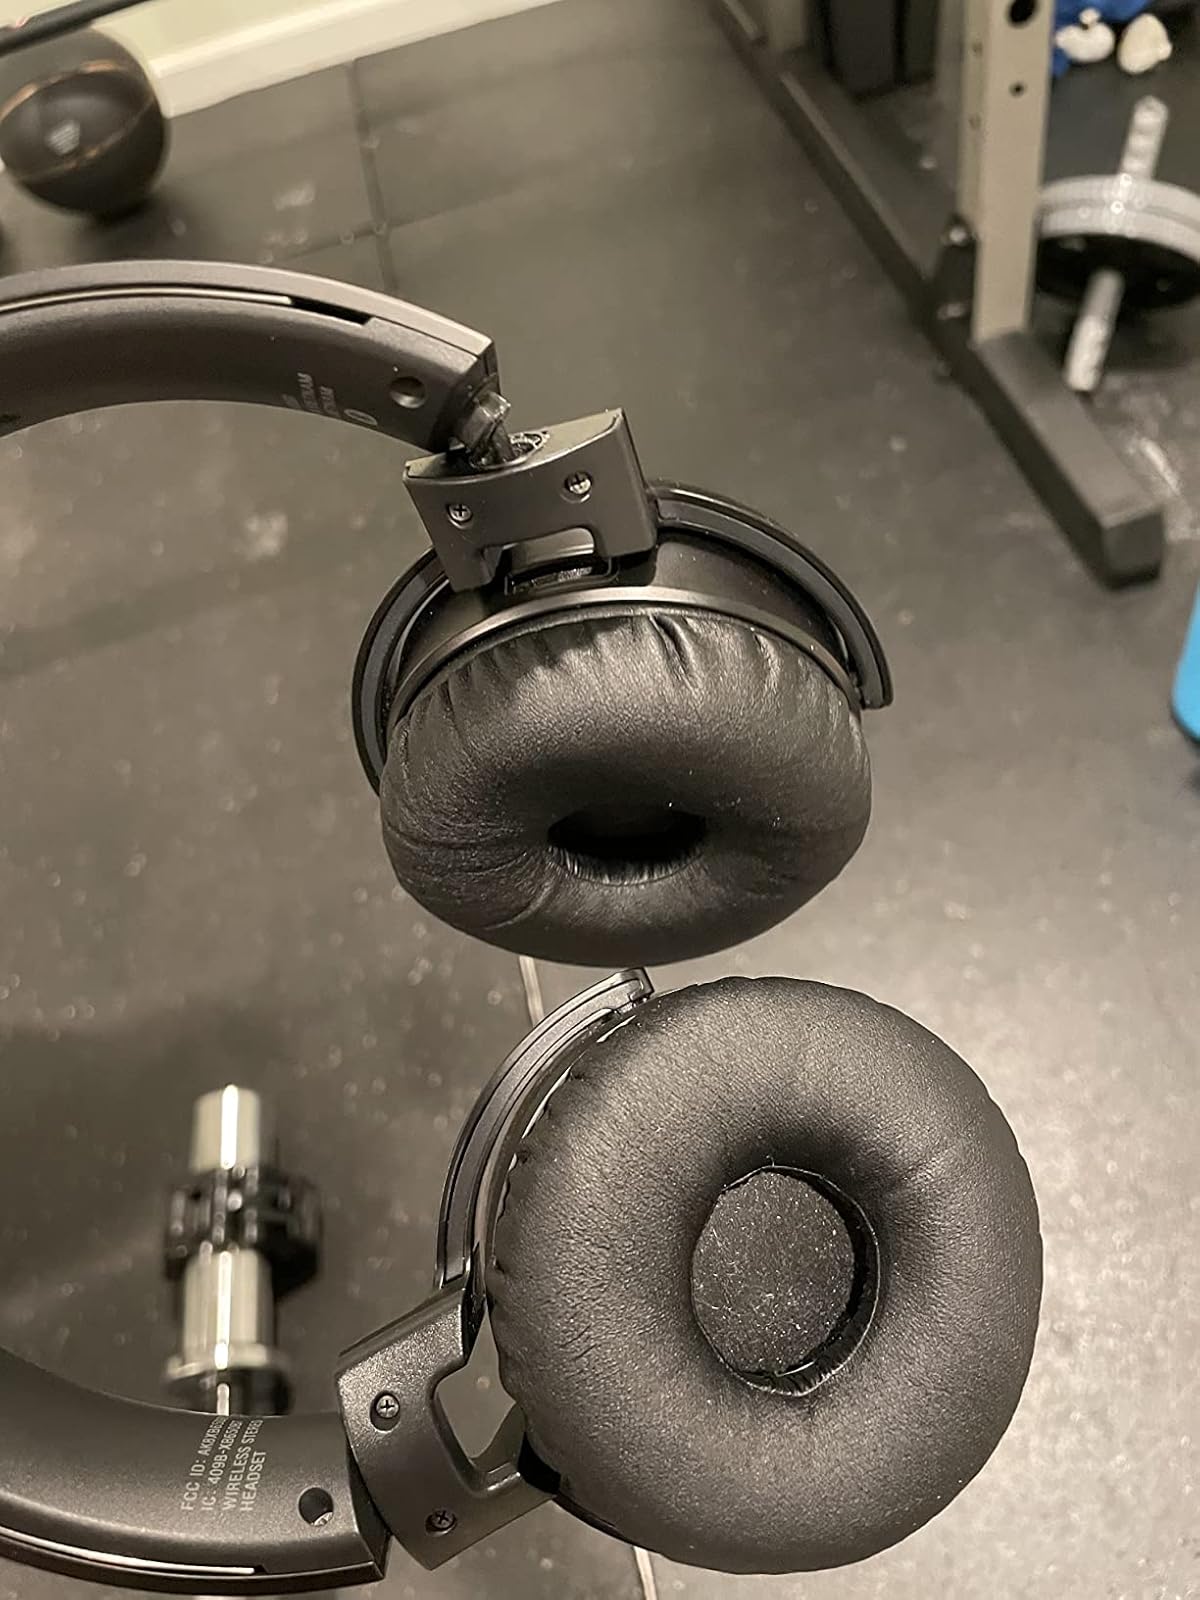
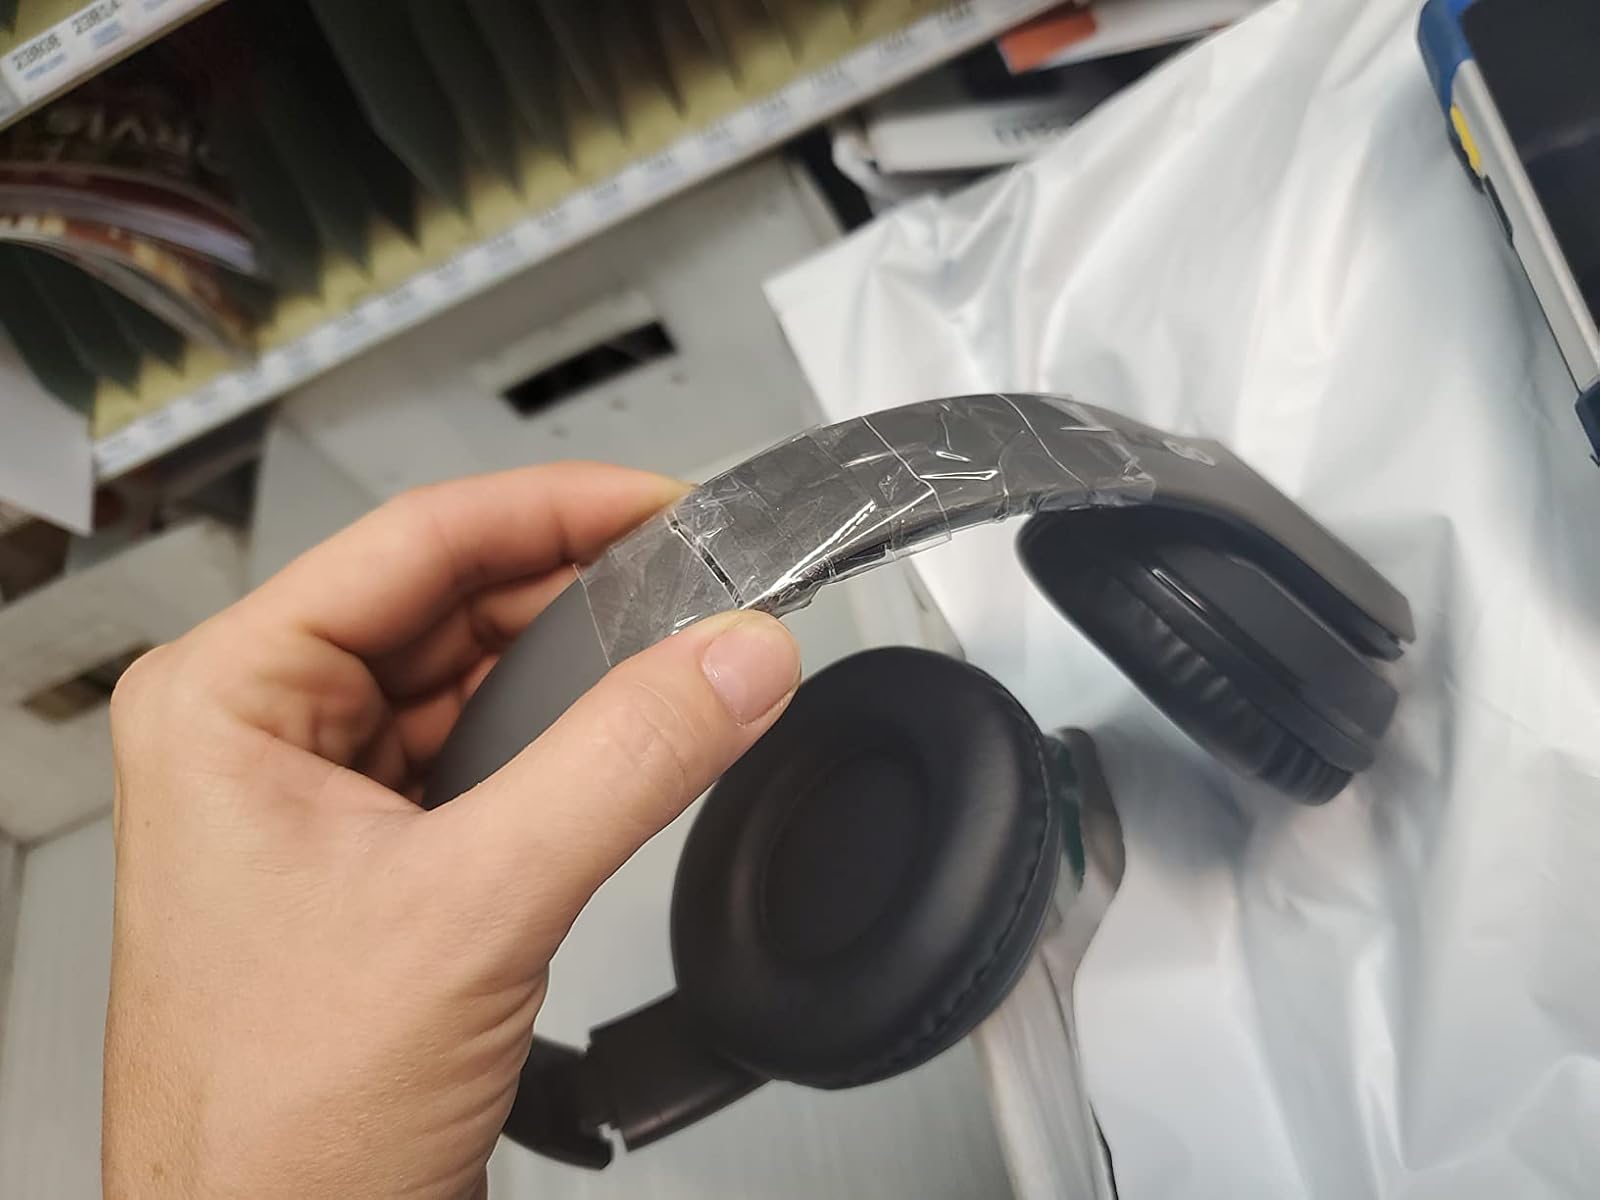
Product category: headphones
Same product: no